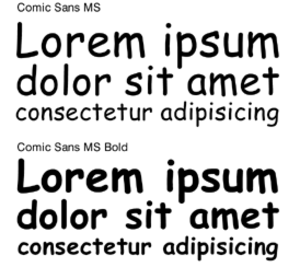
En arts graphiques, le lettrage est le fait de tracer à la main des lettres et des textes, sans recourir à la typographie, ni pratiquer la calligraphie au sens strict.